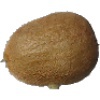
Label: kiwi